East Texas A&M University

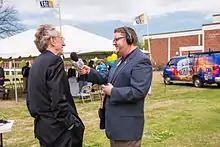
KETR's 40th anniversary celebration in April 2015

ETAMU is historically committed to making higher education accessibility affordable to those in need. The university has established an "in tuition" program, allowing students to "lock-in" their incoming freshmen tuition rates for the duration of their undergraduate study, regardless of potential future tuition increases. Moreover, the university stands as the least expensive research institution in the Dallas–Fort Worth metroplex, as well as one of the least expensive universities in the State of Texas. For the 2014–2015 academic year, in-state tuition rates for freshmen students taking 15 credits each semester typically were about $7000 per year or $236 per credit hour. As of 2019, the university has an endowment of $22 million.